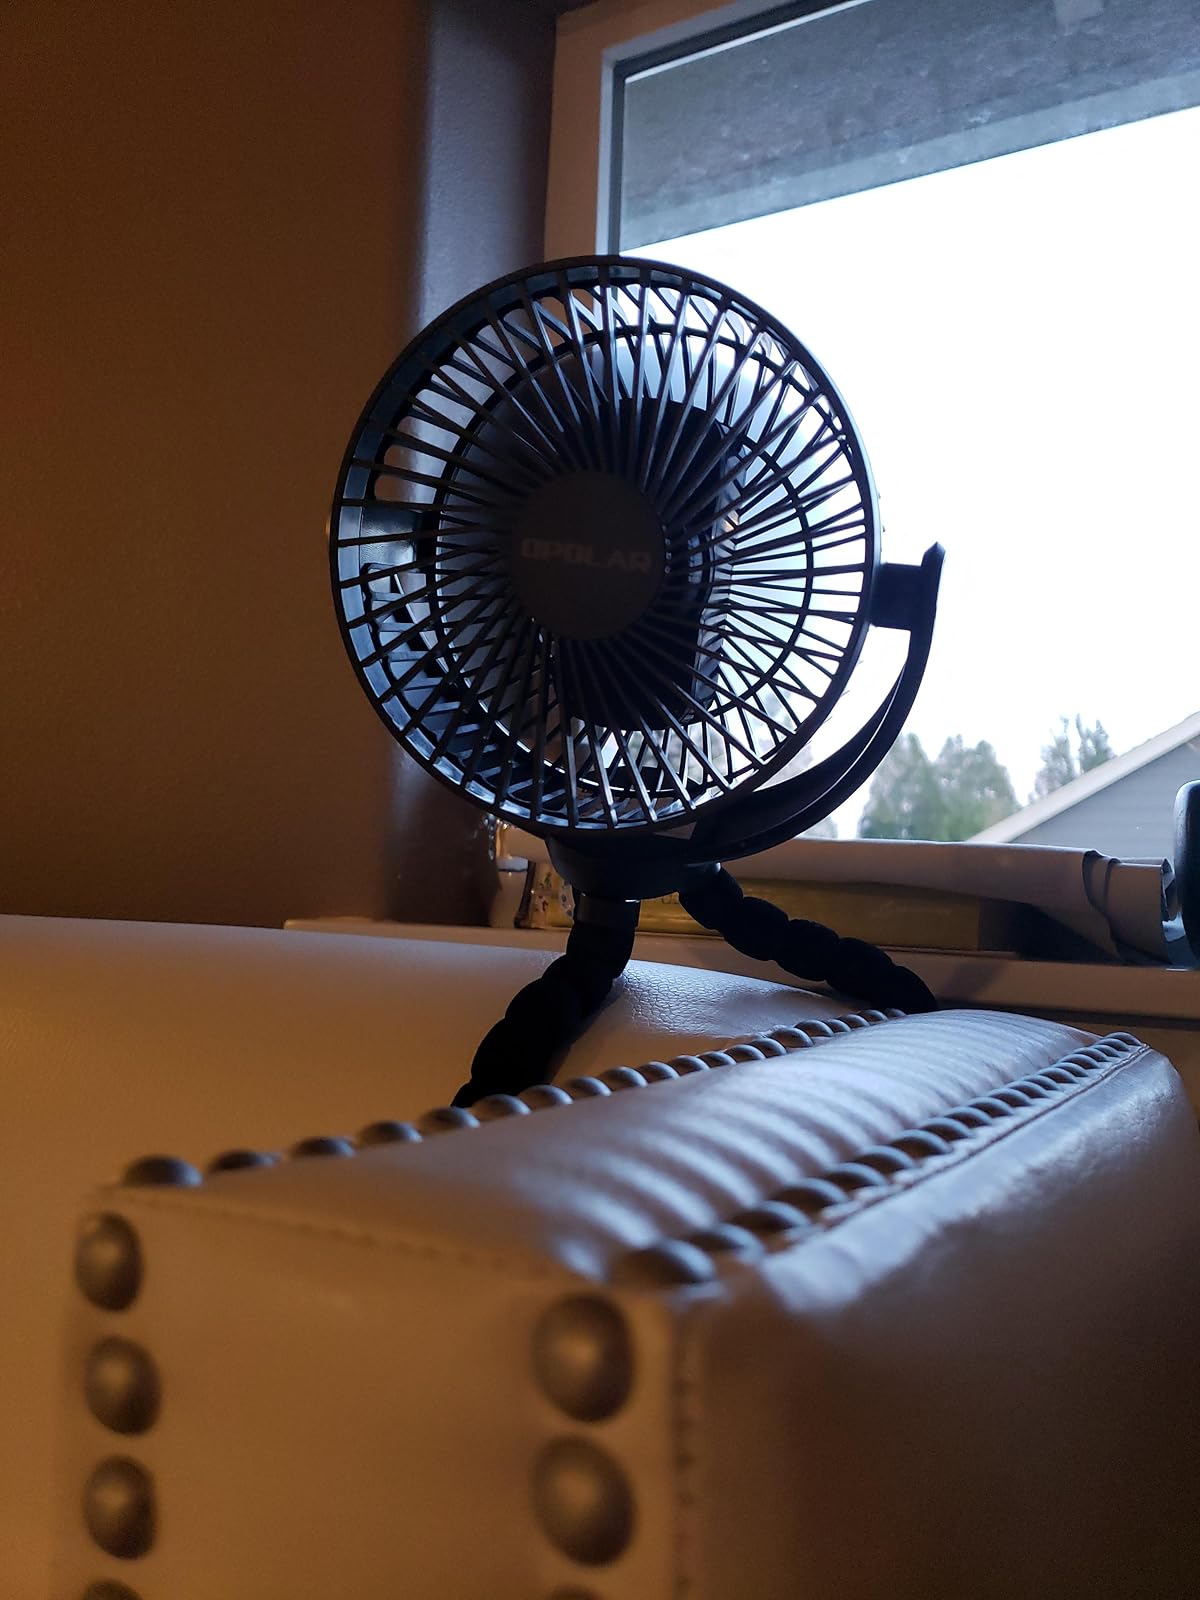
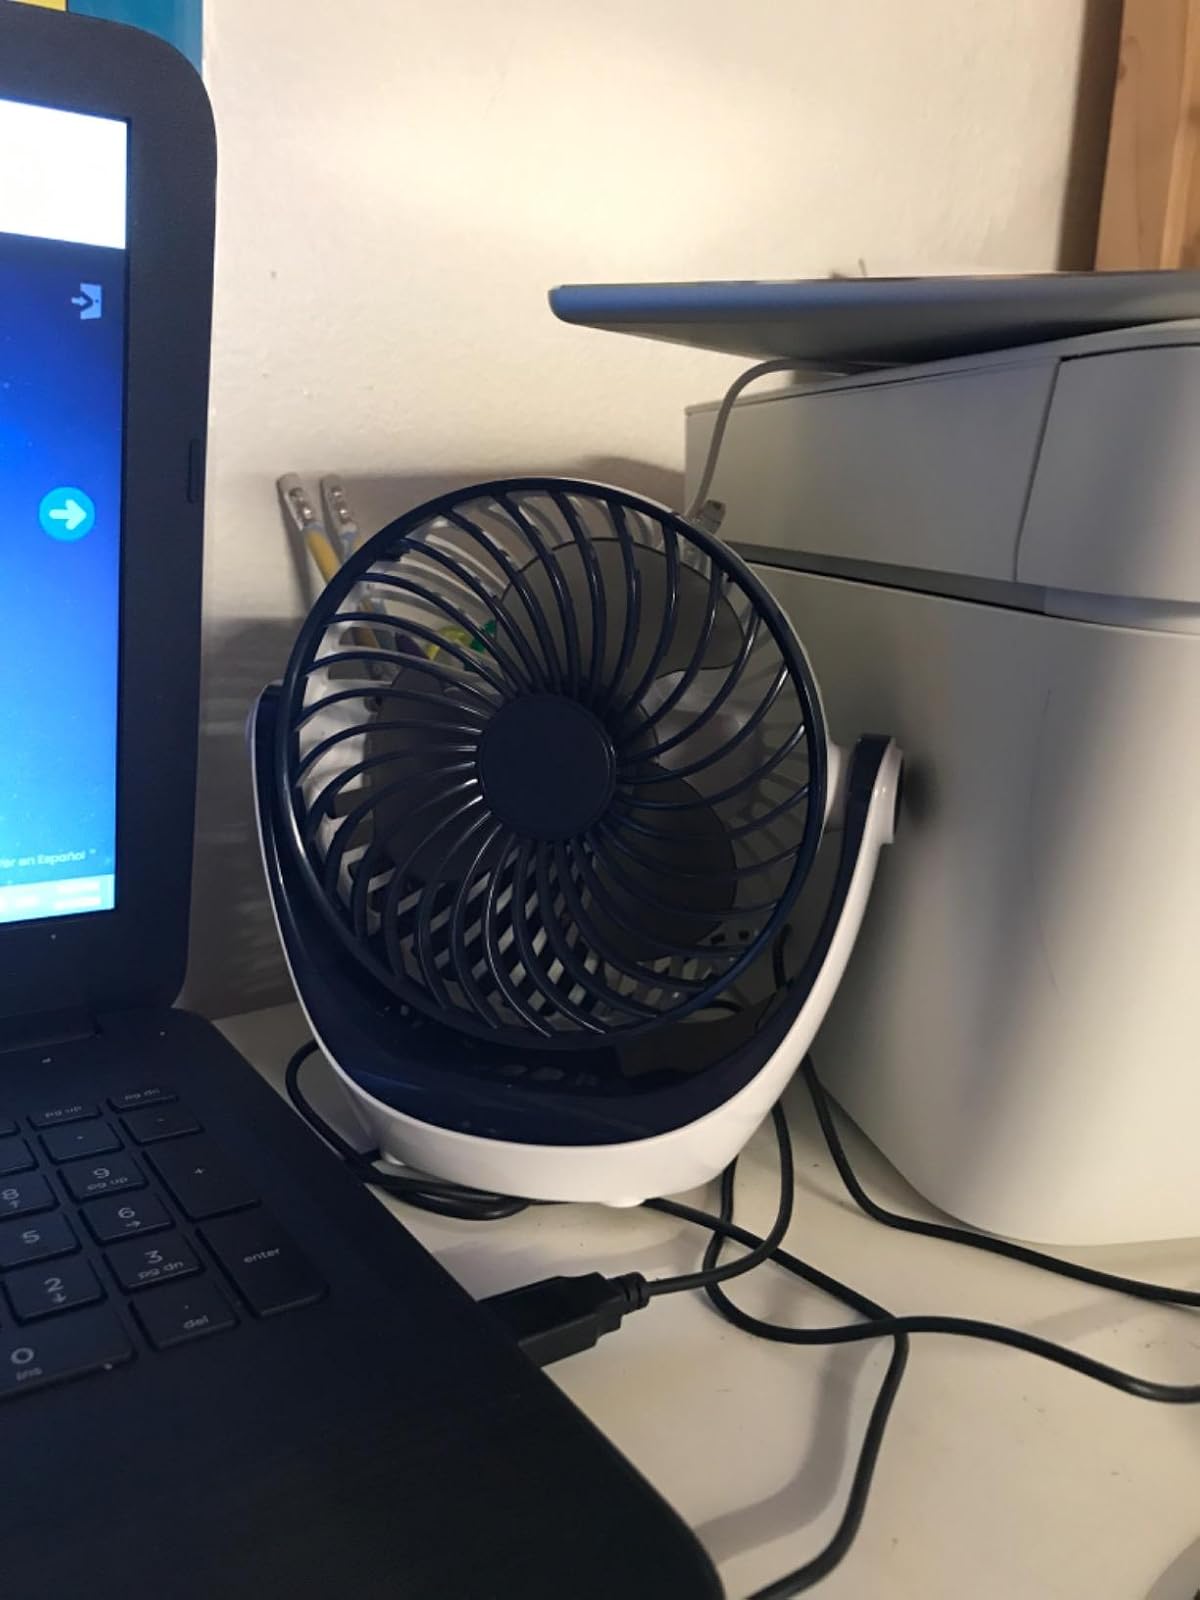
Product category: fan
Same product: no